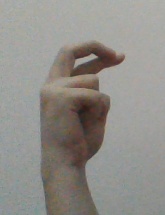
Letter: zay